Tanglewood, Houston

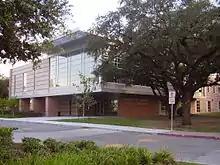
Grady Middle School

Tanglewood is zoned to Briargrove Elementary School (in Briargrove) and Tanglewood Middle School (formerly Grady Middle School. The land that Tanglewood Middle School sits on was donated by a Tanglewood developer. High school students are zoned to Margaret Long Wisdom High School (formerly Robert E. Lee High School) and may choose to attend Lamar High School or Westside High Schools. Even though several wealthier neighborhoods such as Tanglewood and Briargrove are primarily zoned to Wisdom, parents there prefer to send their children to Lamar, Westside, private high schools, or charter high schools.